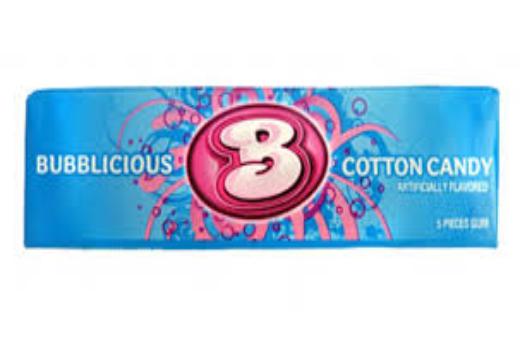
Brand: Bubblicious
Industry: Food